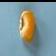
Maize quality: Good